The Art of Struggle

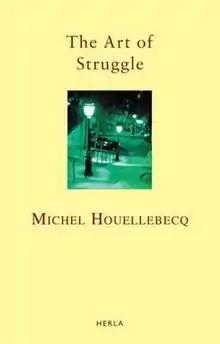
English language cover

The Art of Struggle is a 1996 poetry collection by the French writer Michel Houellebecq. The poems are in both verse and prose and cover subjects related to everyday life in contemporary Paris. An English translation by Delphine Grass and Timothy Mathews was published in 2010.